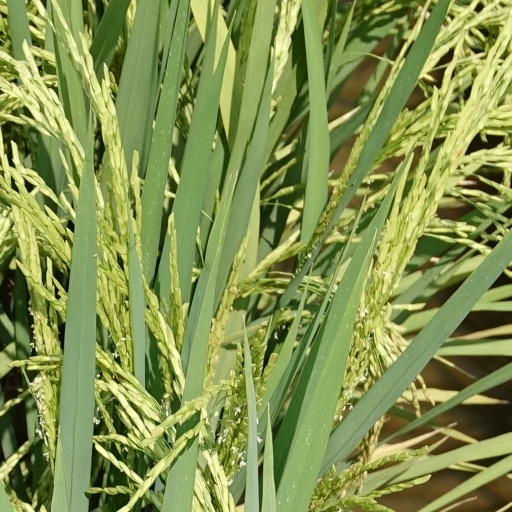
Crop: rice